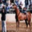
Label: horse